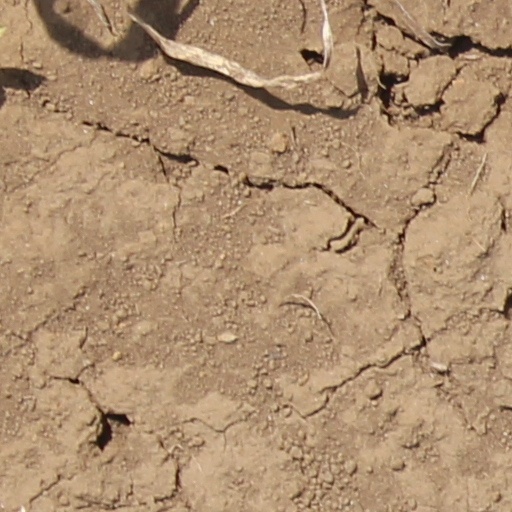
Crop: wheat